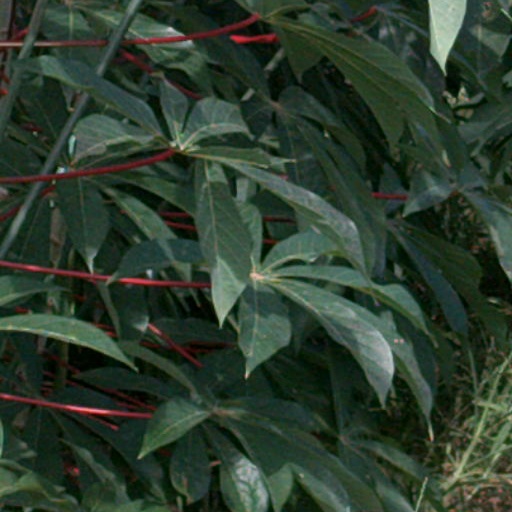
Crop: cassava